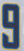
Number: 9